V20 engine

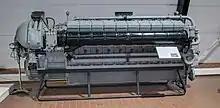
Mercedes-Benz "MB 511" marine diesel engine

Beginning in the late-1930s, Mercedes-Benz produced several large V20 diesel engines for use in marine applications. The first engine was the "MB 501" which was based on the "MB 500" V12 engine and was installed in the 1937 class Schnellboot (fast attack boat) and several submarines. Later versions included the supercharged "MB 511" engine and the "MB 518", which also added an intercooler. A copy of the MB 511 was produced by VEB Motorenwerk in Ludwigsfelde and called the "VEB 20 KVD 25". Production of the MB 518 resumed in 1951, and a version of the engine was also manufactured by MTU, called the "MB 20 V 672".